Flower Mound, Texas

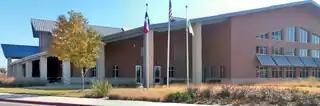
The Flower Mound Community Activity Center, which opened in 2008

The Town of Flower Mound operates 54 public parks and recreation facilities on of space, nine of which (comprising ) are undeveloped as of 2012. In June 2008, the town held the grand opening for its new $13.825 million community activity center, which includes meeting rooms, a day care facility, weight lifting equipment, an outdoor pool, and a competition indoor pool. In honor of Lance Corporal Jacob Lugo, the first military serviceman from Flower Mound to die in the line of duty, the town renamed Hilltop Park to Jake's Hilltop Park in 2008. Jake's Hilltop Park is made up of baseball/ softball fields.